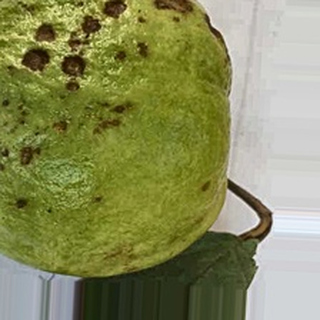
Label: guava_anthracnose